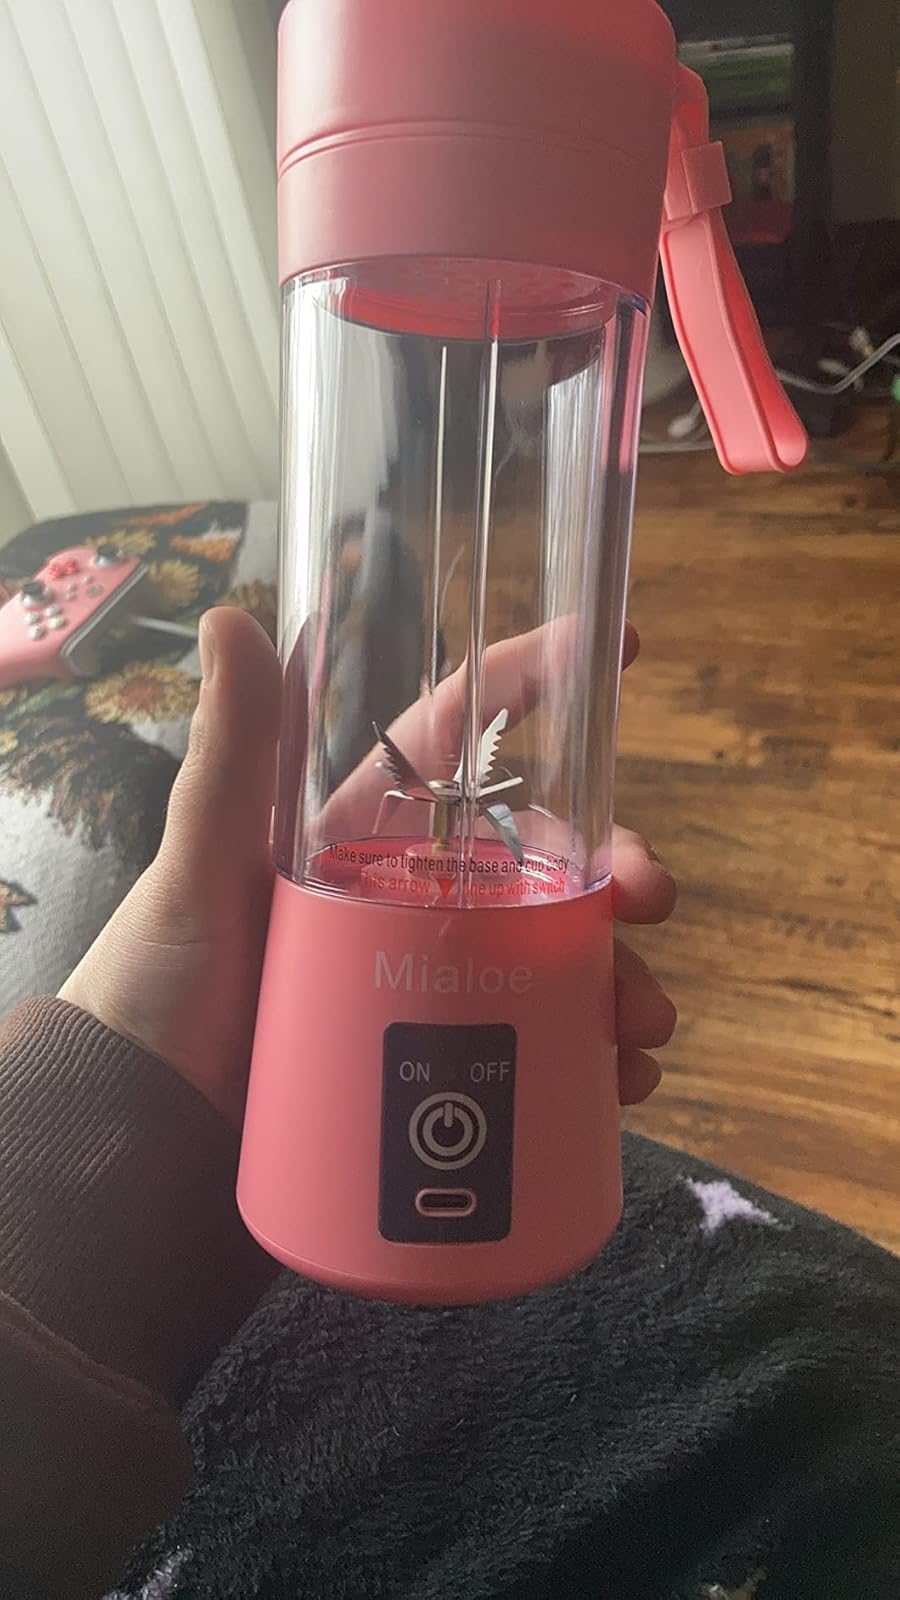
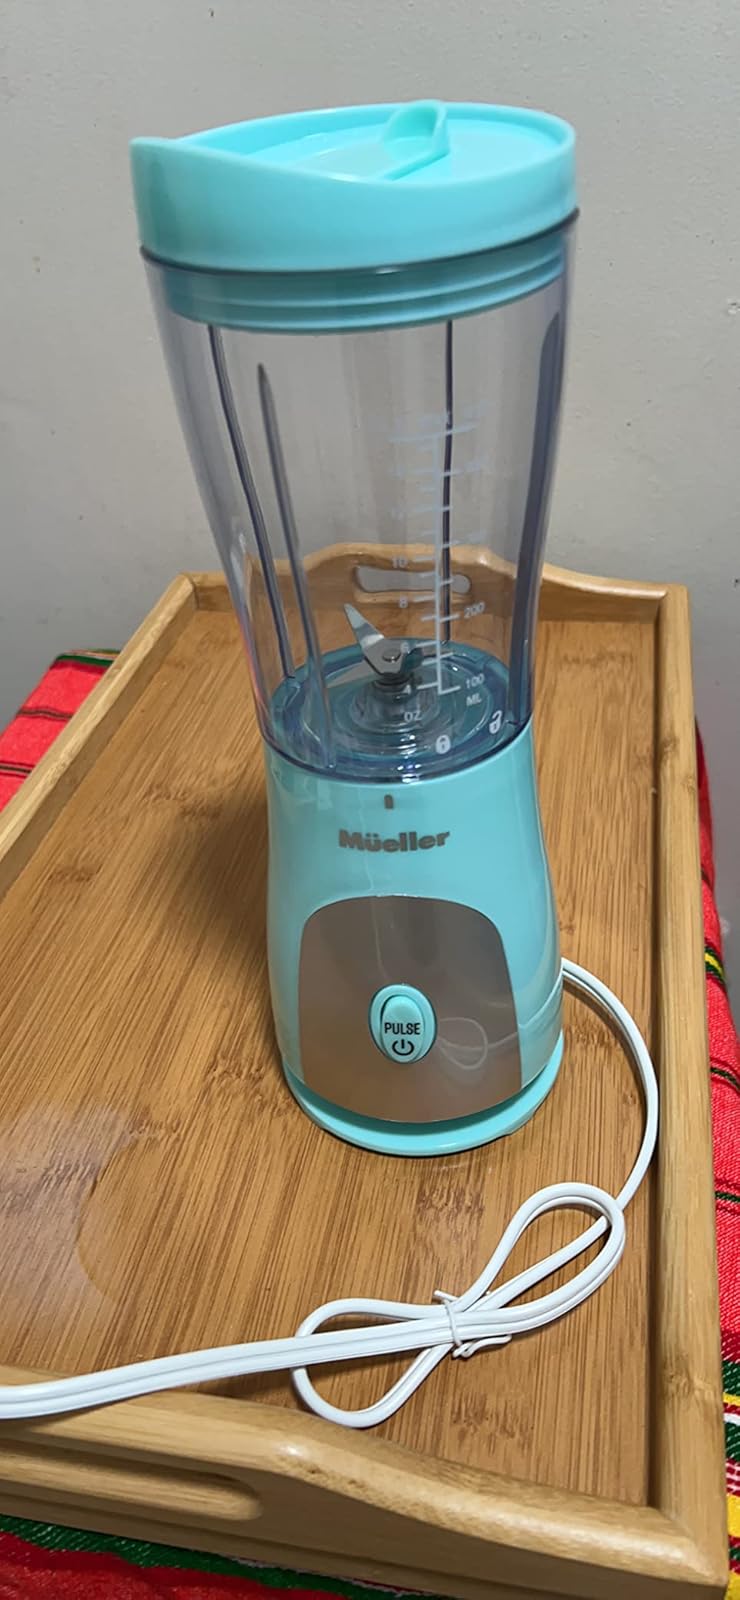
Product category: items_blender
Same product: no